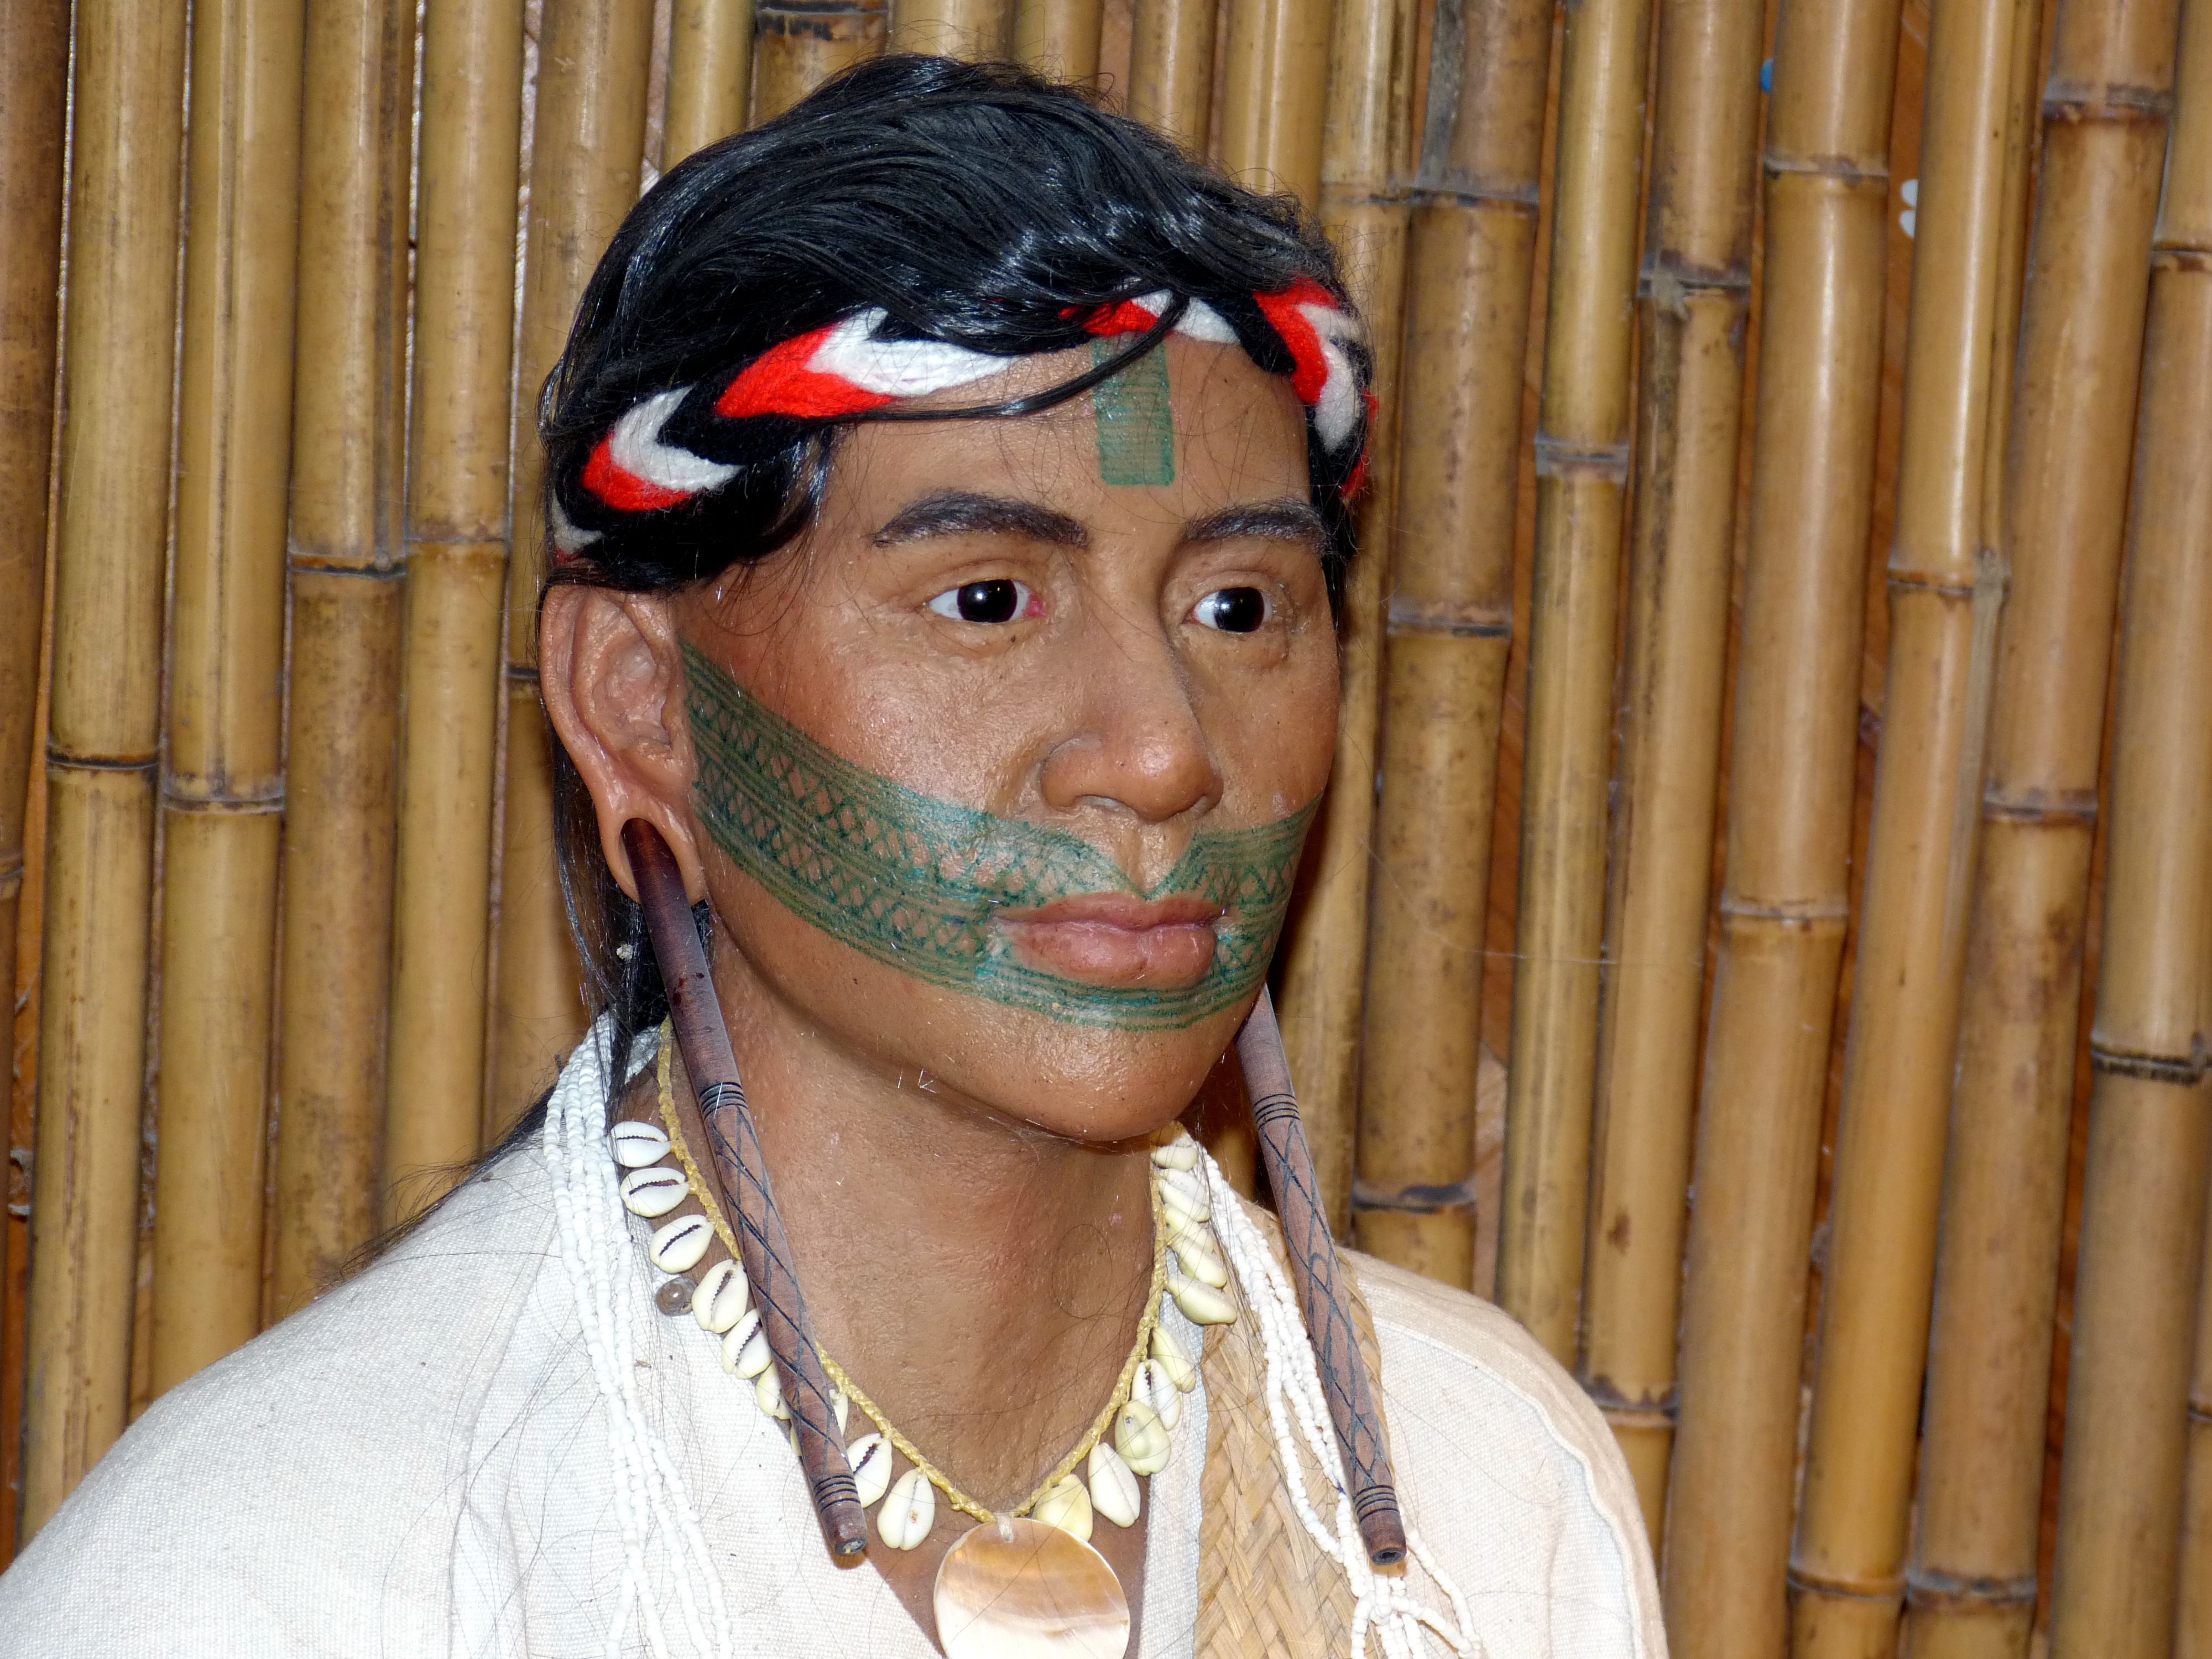
man, person, woman, portrait, museum, tattoo, clothing, lady, tourism, tribe, face, fun, figure, temple, glasses, head, skin, beauty, taiwan, costume, china, tatoo, taroko, indigenous people, taroko gorge